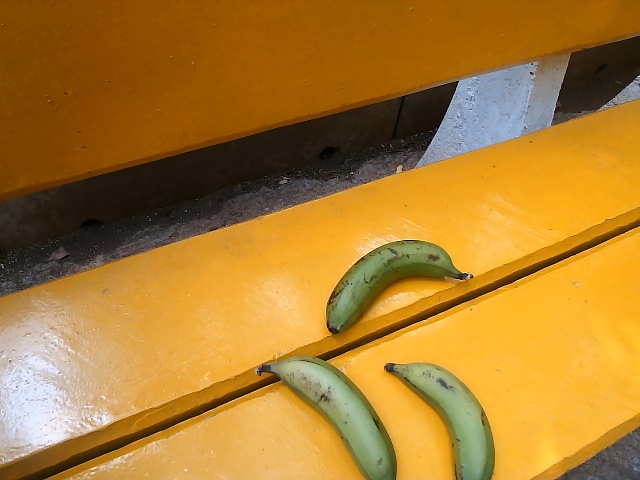
Label: Raw_Banana